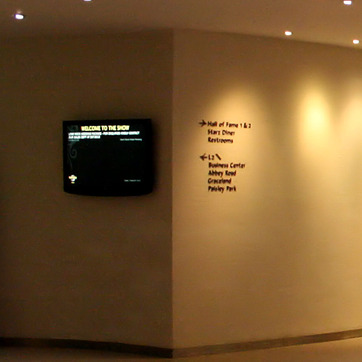
Material: painted